Atanasio de Urioste Velasco

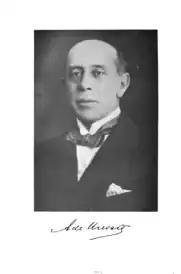
Urioste in his later years.

Fernández decided to march on La Paz with the three divisions stationed in Sucre (Bolívar, Junín and Hussars). In Challapata, he found out that the rebels had acquired more than two thousand weapons, so he called for the recruitment of volunteers in the capital. Two brigades were formed, the first was made up of the "25 de Mayo" battalion and the "Sucre" squadron. These were made up of upper-class youths with their own horses and weapons, and included the battalion "Olañeta" and the "Monteagudo" squadron, made up of young men from popular classes. During their march to reinforce the president, the government forces plundered the indigenous populations in the countryside, an action which Urioste denounced and would later create a charity fund for the affected families.